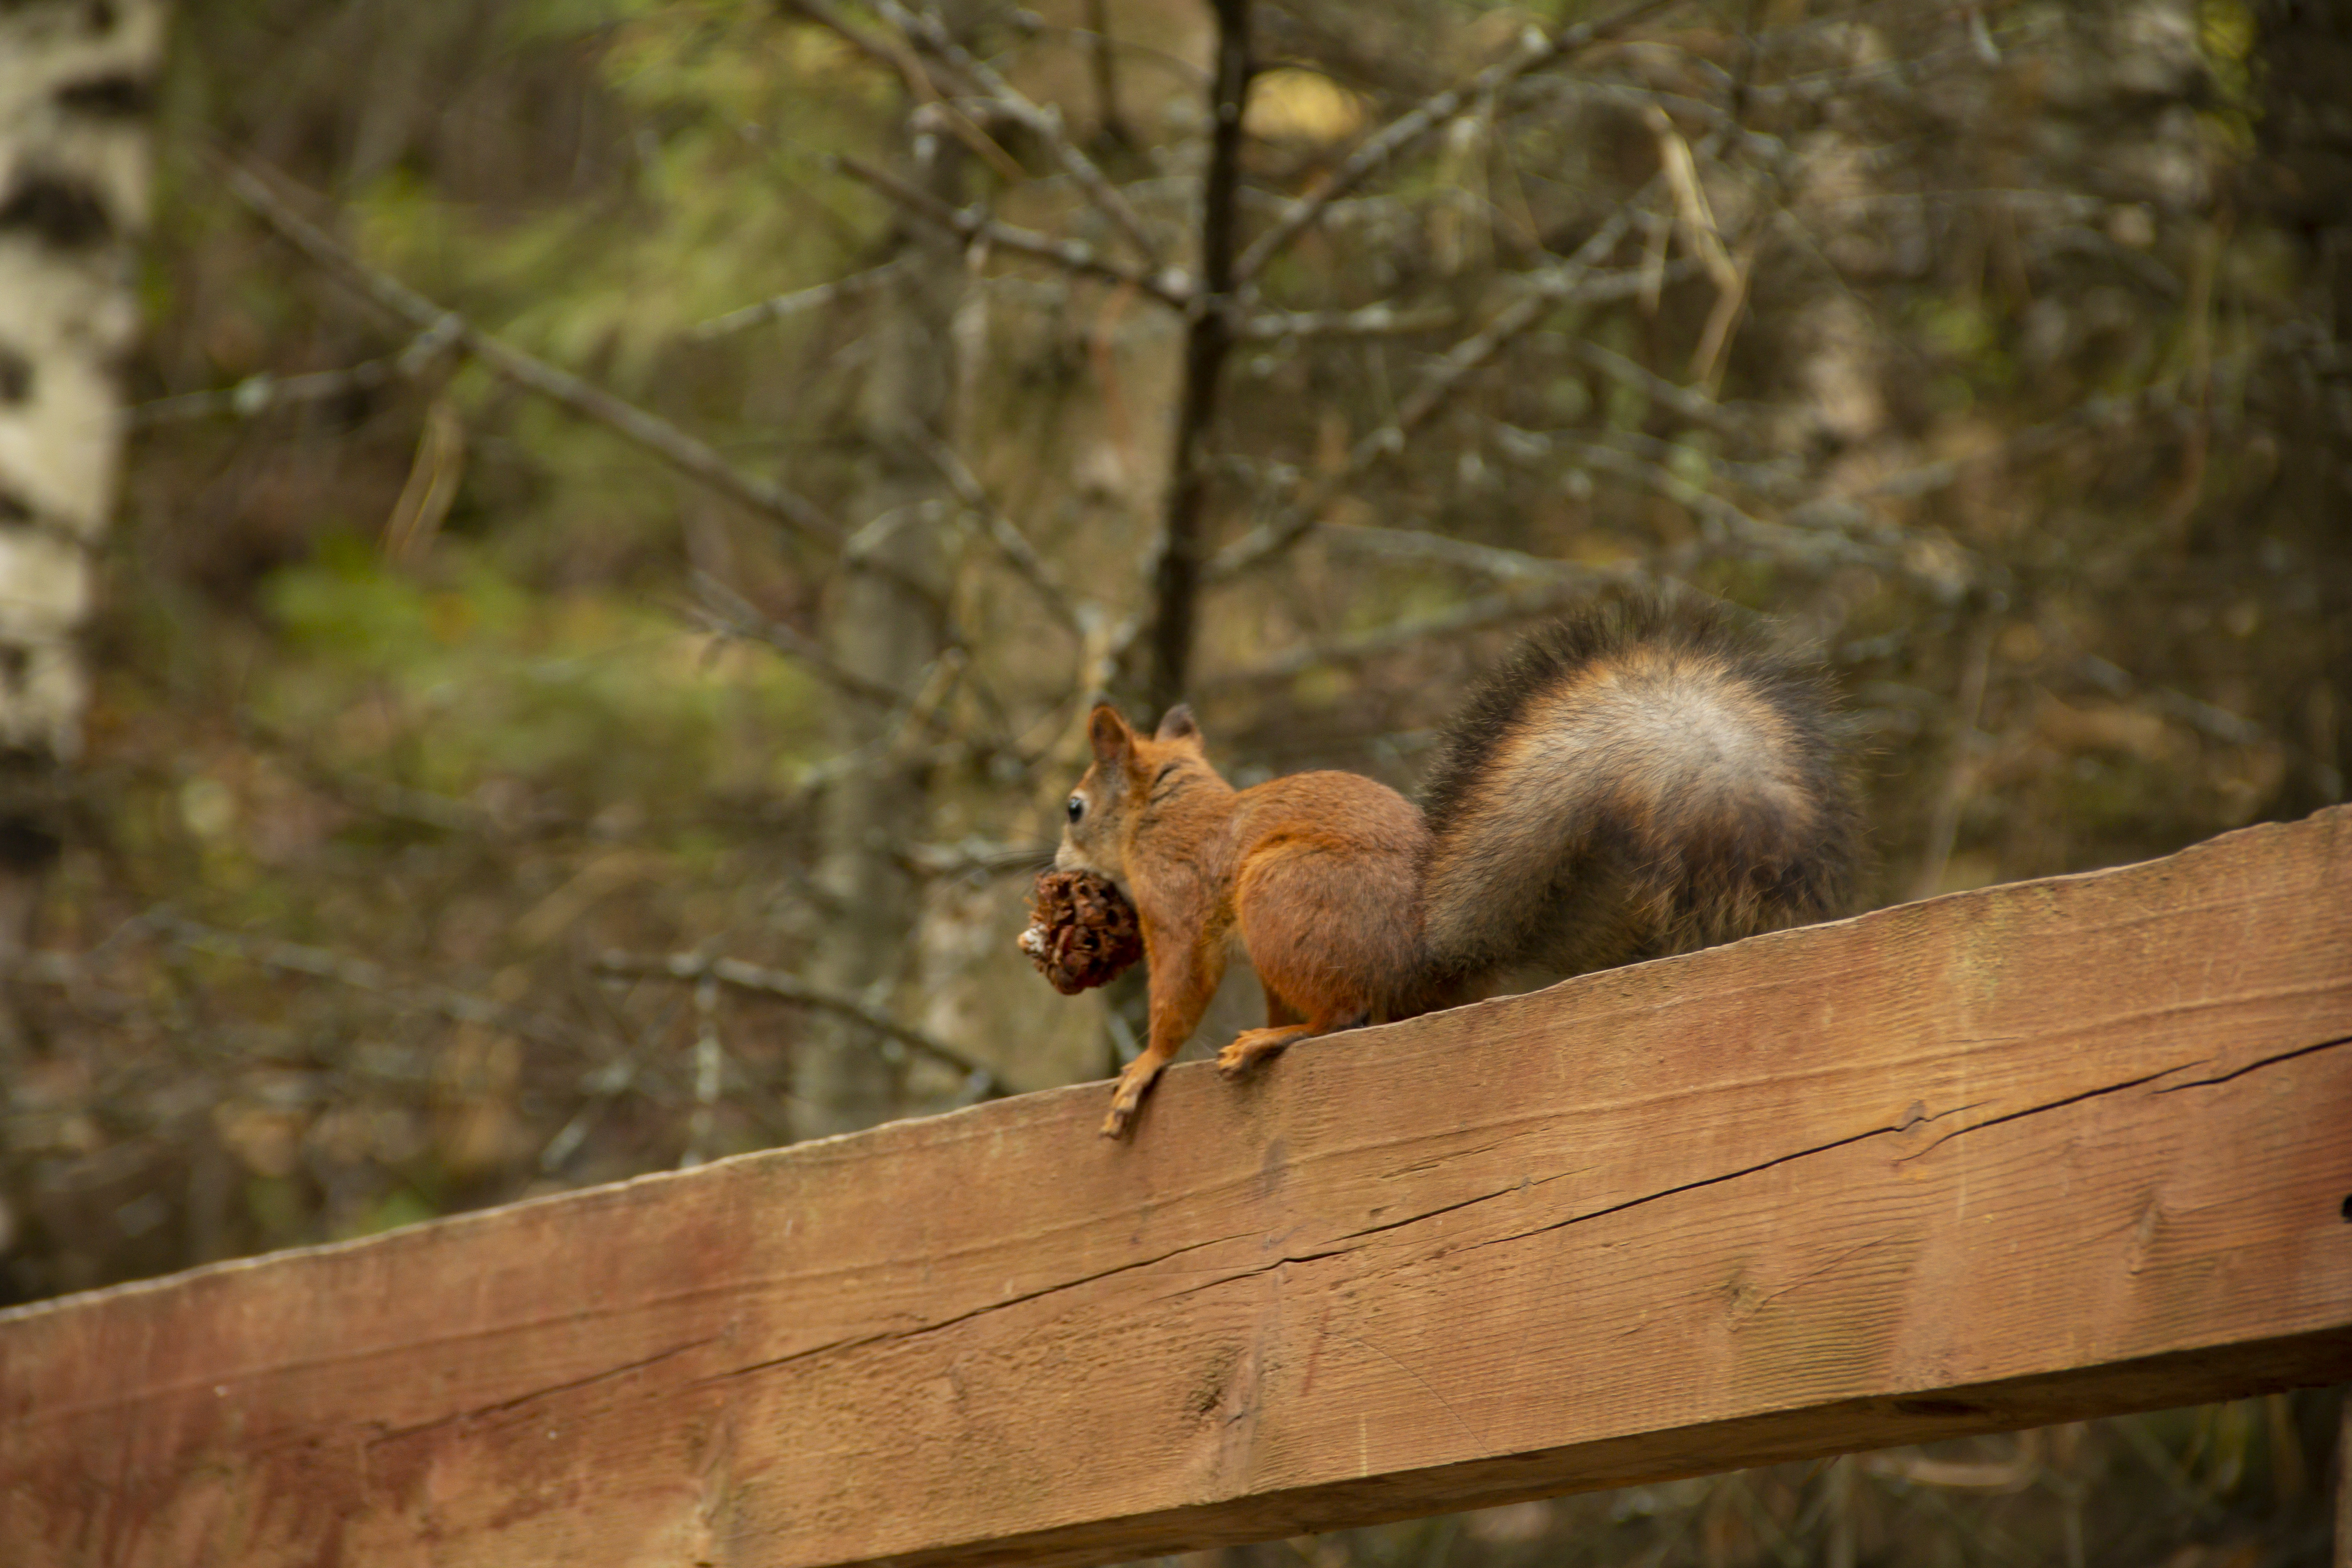
squirrel, rodent, forest, animal, small animal, wildlife, fox squirrel, tail, organism, fawn, wood, Eurasian Red Squirrel